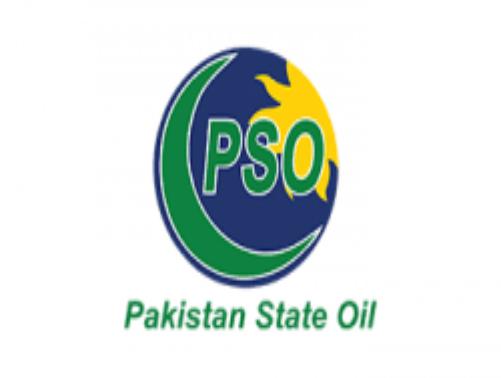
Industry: Transportation